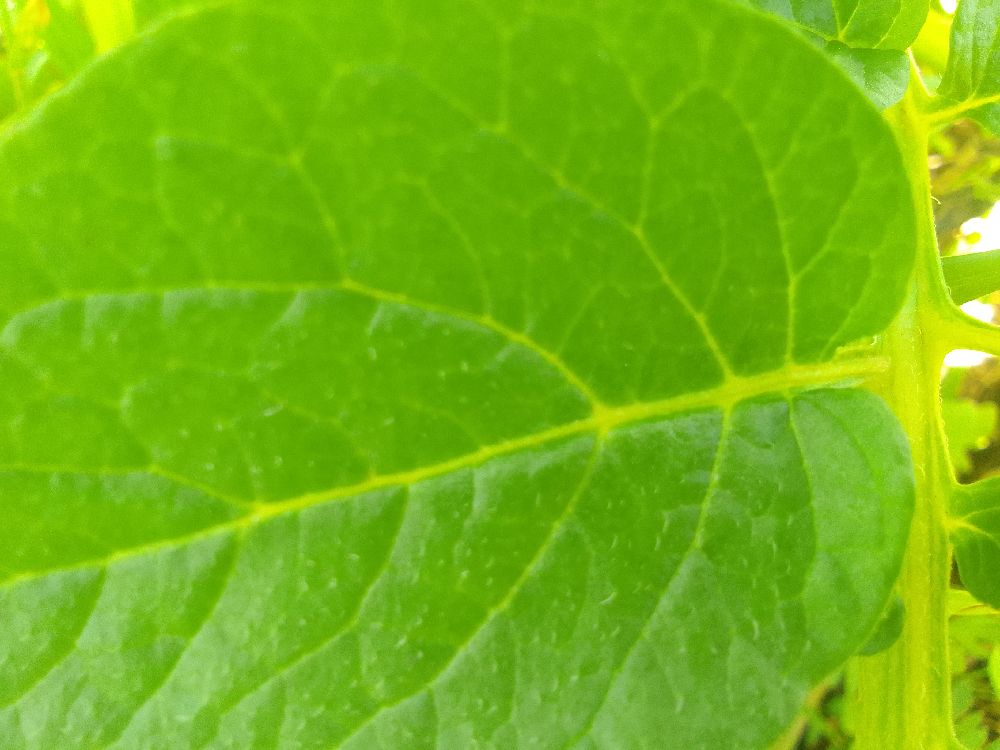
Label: Healthy